Atantano Shrine

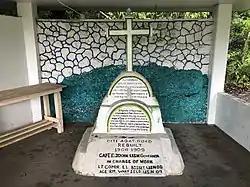
Picture of Atantano Shrine from June 14, 2020.

The Atantano Shrine is a historic commemorative marker near Piti, Guam. It is a pyramidal structure of coral limestone and concrete, about in height, with base dimensions of . It is topped by a wooden cross and protected by an open concrete shelter. The monument was built in at least three stages, the early stages acting as bases for the mounting of the later ones. Panels on three sides carry inscriptions. The oldest inscription marks the initial construction of the road between Piti and Agat under the governorship of Don Felipe Cerain in 1784–85. The second inscription commemorates the creation of rice fields in the area under by Governor Don Francisco Villabos in 1832–34, and the third marks the reconstruction of the coast road during the governorship of Edward John Dorn in 1908–09. Commemorative markers of this type were a fixture of Spanish colonial administration that were adopted by Guamanians. The shrine has been the site of annual festivities since before World War II.